Mya (singer)

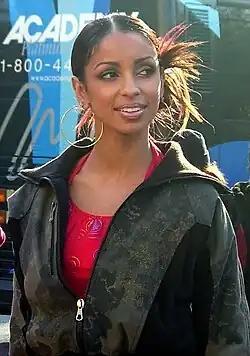
Mýa at the 2003 Macy's Thanksgiving Day Parade in New York City.

In July 2003, Interscope released Mýa's third studio album, "Moodring". It sold more than 113,000 copies in its first week and peaked at number three on the US "Billboard" 200, surpassing Mýa's previous effort first-week sales. The album displayed an array of different emotions exploring Mýa's playful and sexual side. The bulk of "Moodring" was cowritten and coproduced by Mýa and influenced by different subjects and music stylings including pop rock, soul, hip hop, R&B, and quiet storm. The first single, the Missy Elliott-produced "My Love Is Like ... Wo" became a top twenty hit on the "Billboard" Hot 100, while its accompanying music video showcased a more sexy and risqué side of the singer. The second single, mid tempo track "Fallen", failed to duplicate the same success, but reached the top forty on "Billboard"s Hot R&B/Hip-Hop Songs chart. "Moodring" stayed on the United States chart for eighteen non-consecutive weeks and went on to be certified gold, selling 589,000 copies to date.